Florida State Road 408

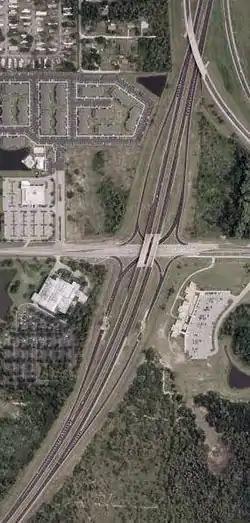
An aerial view of the former single-point urban interchange with Valencia College Lane/SR 4080.

Prior to the start of construction on the eastern extension, the Northeastern Beltway (State Road 417) was built north from the existing east end of the East–West Expressway at Colonial Drive. As part of this project, in 1987 and 1988, two ramps were added to the Goldenrod Road interchange to make it full, and the three at-grade intersections were removed – Chickasaw Trail became an overpass, Valencia College Lane became an interchange, and Millinockett Lane was simply cut. Ramp tolls were added at Valencia College Lane and SR 50, adding to the cost of traveling the original East–West once tolling on the new road began January 1, 1989.